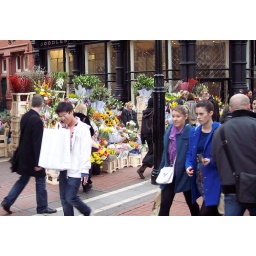
Grafton Street in Dublin, busy with shoppers, buskers and flower sellers.The flower sellers turned the street into a garden.